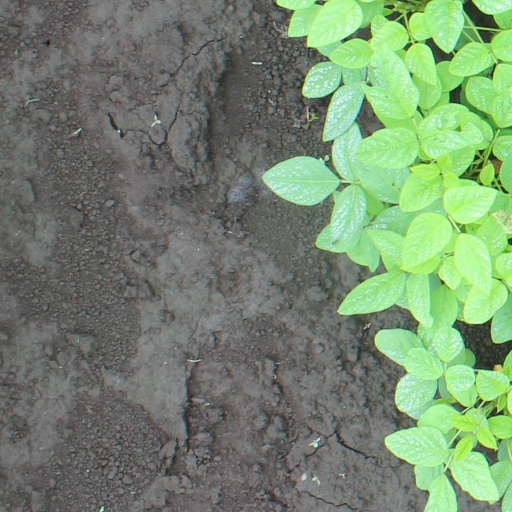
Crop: soybean